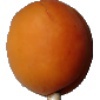
Label: Apricot 1